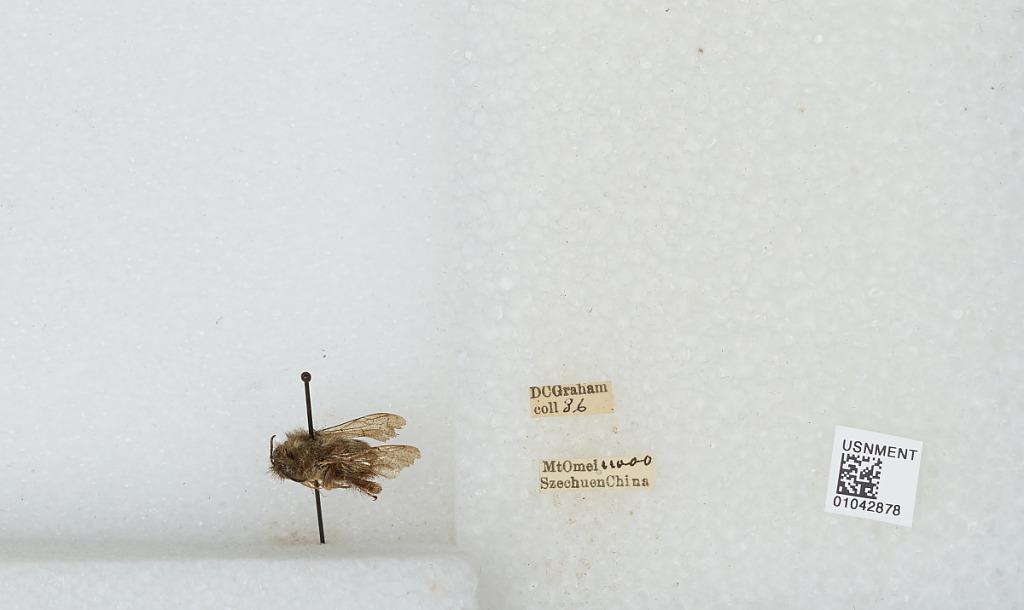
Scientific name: Bombus sp.
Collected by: D. Graham
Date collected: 1936--
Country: China
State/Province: Sichuan
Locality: Mount Emei